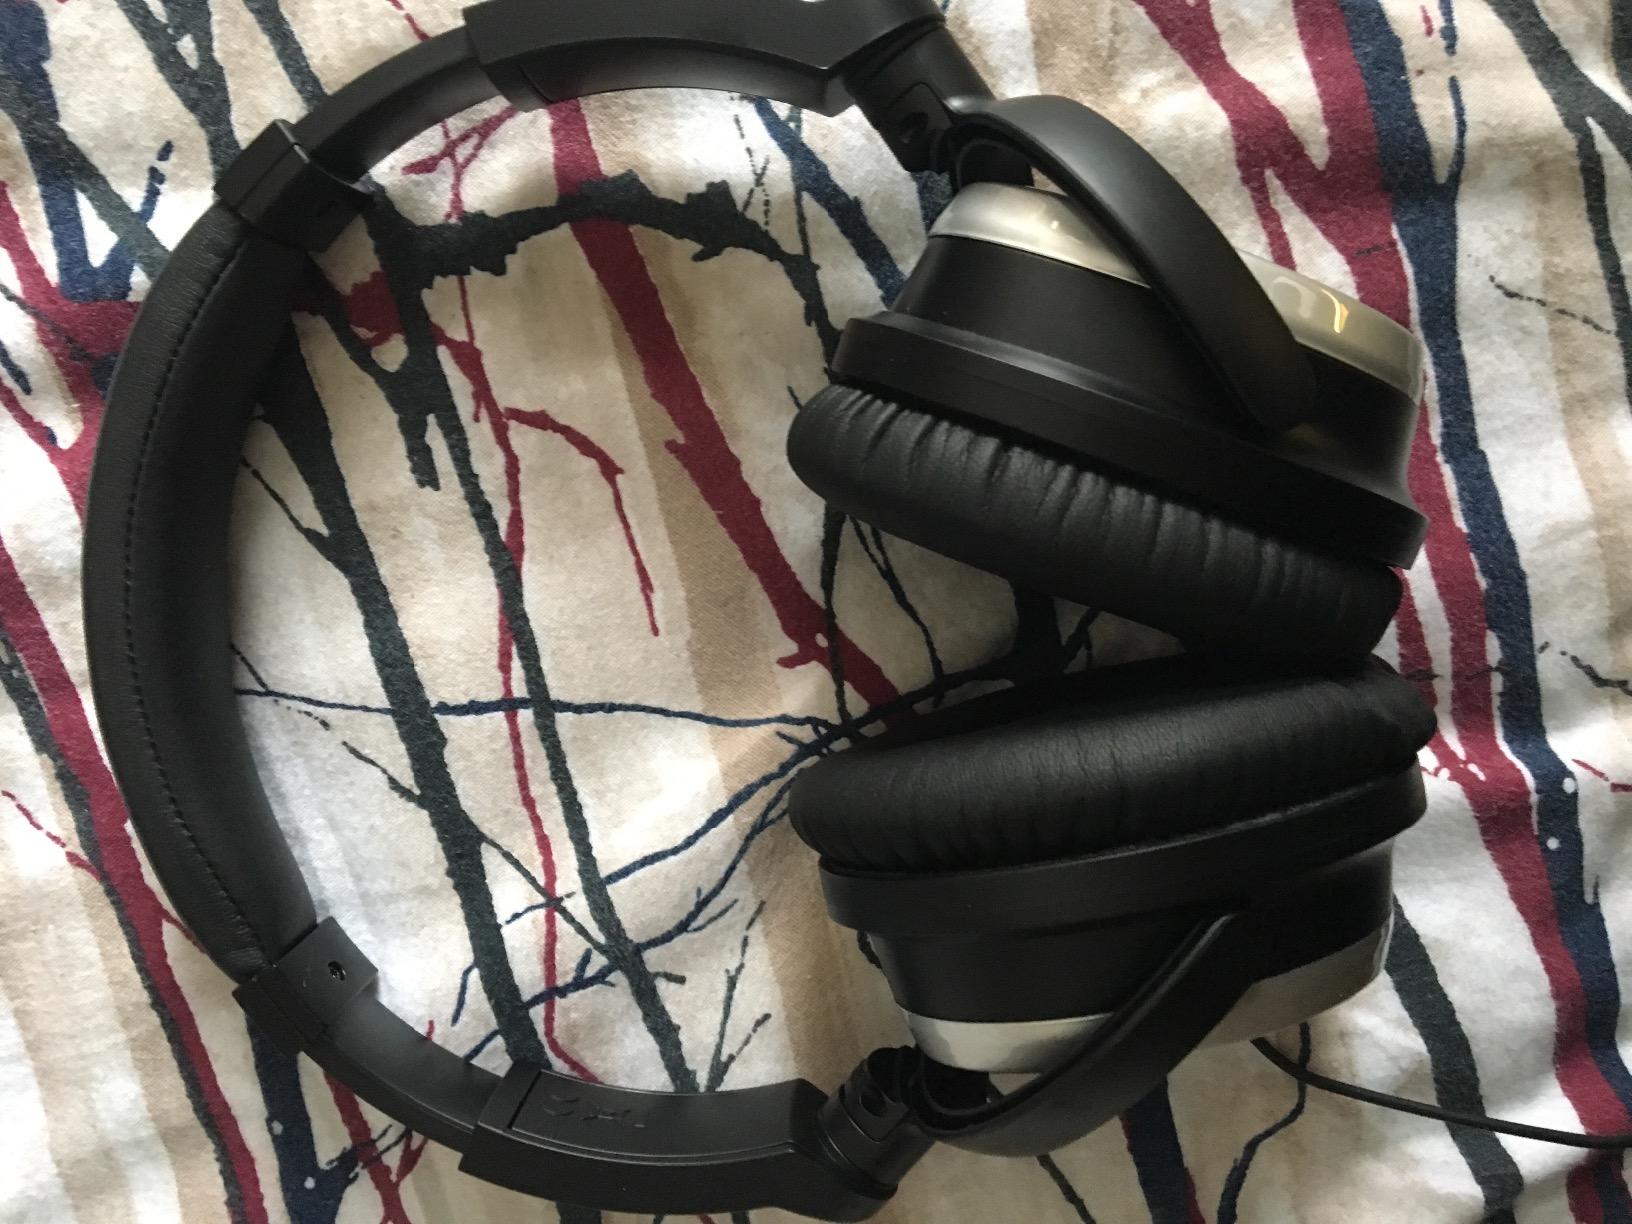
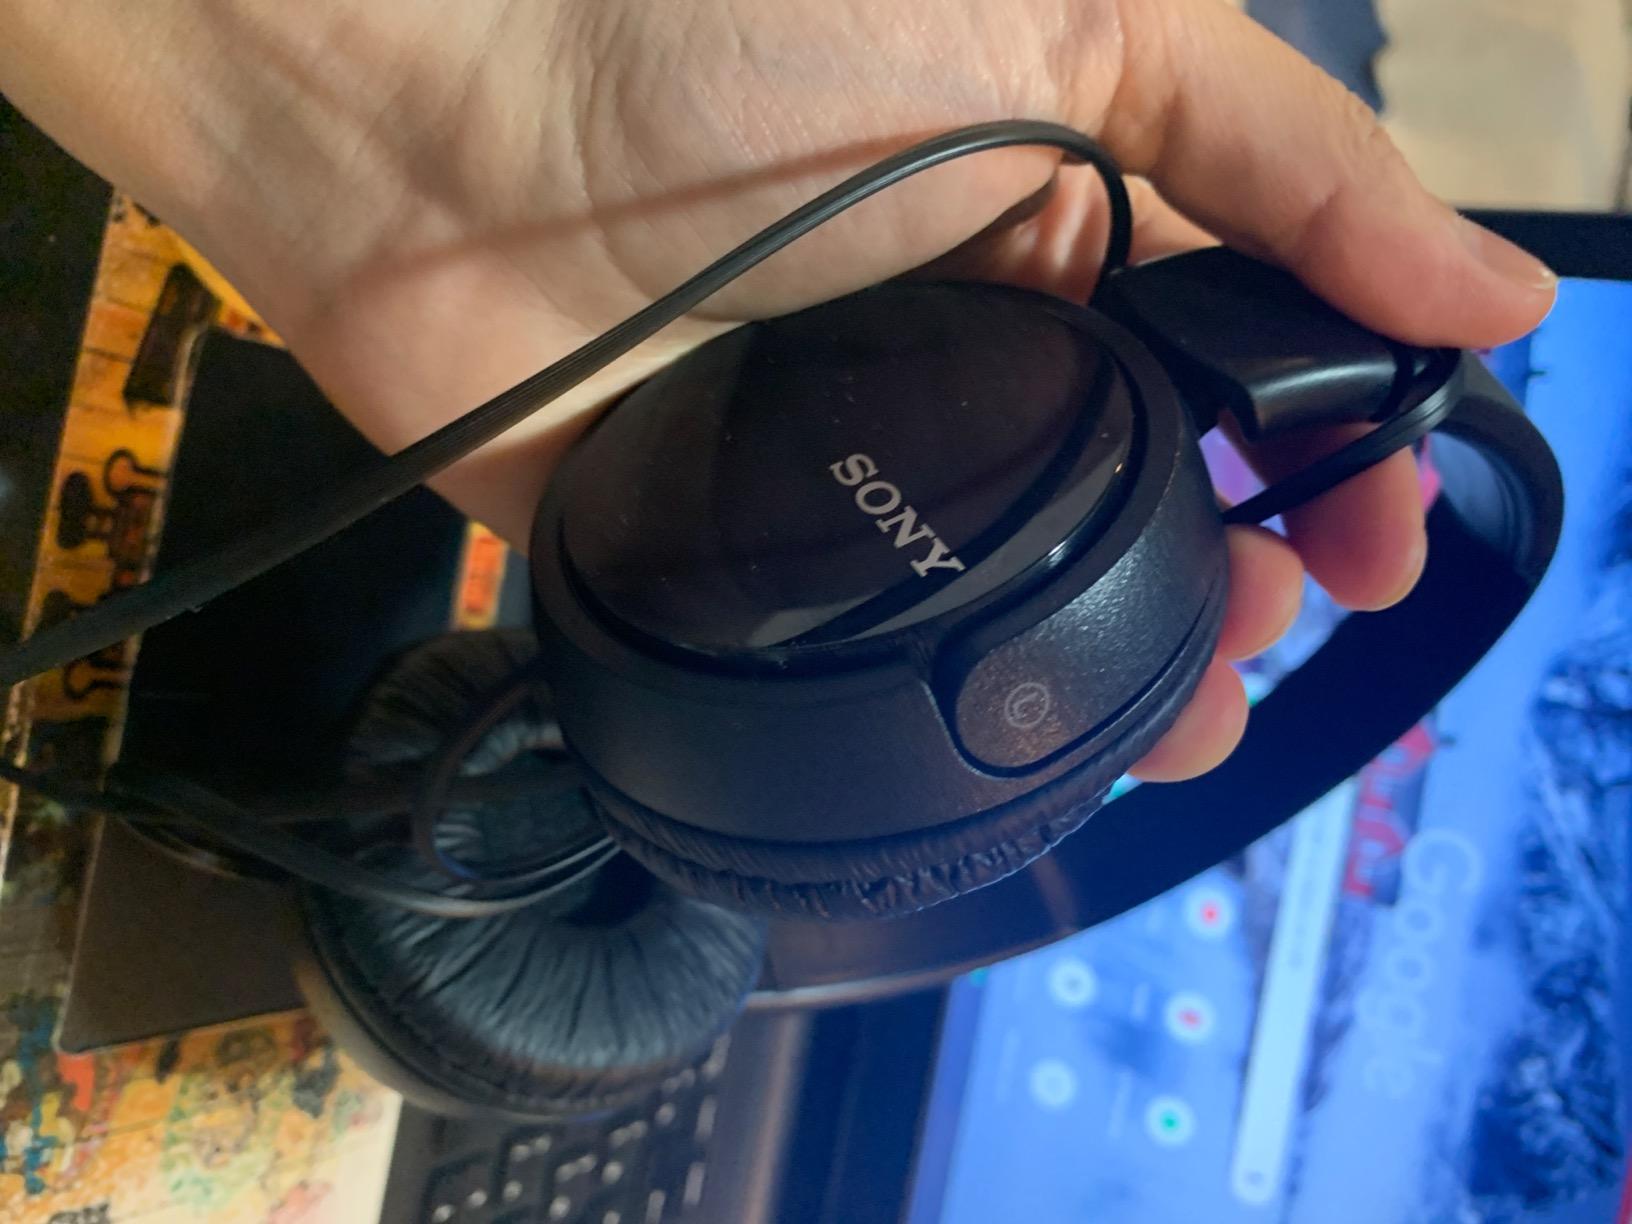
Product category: headphones
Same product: no